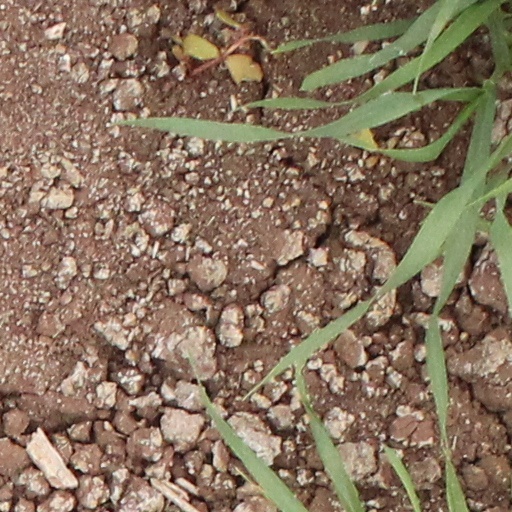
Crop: wheat